Kingman Island

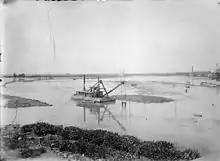
A ship begins dredging the Anacostia River in July 1912.

The firm of Sanford and Brooks began the dredging in January 1903, at which time the Army Corps of Engineers began surveying the surrounding land to determine whether the federal government or private landowners had title to the marshes themselves. The survey work was complete by November 1905, with the U.S. government asserting ownership over the flats. In June 1912, Congress appropriated $100,000 to dredge the Anacostia from the 11th Street Bridges to the District-Maryland line. In June 1915, the dredges discovered two large anchors with many feet of chain attached to them. The anchors were believed to have come from United States Navy gunboat barges burned on the Anacostia River in 1814 during the War of 1812. Both Kingman Island and Heritage Island were completed in 1916.